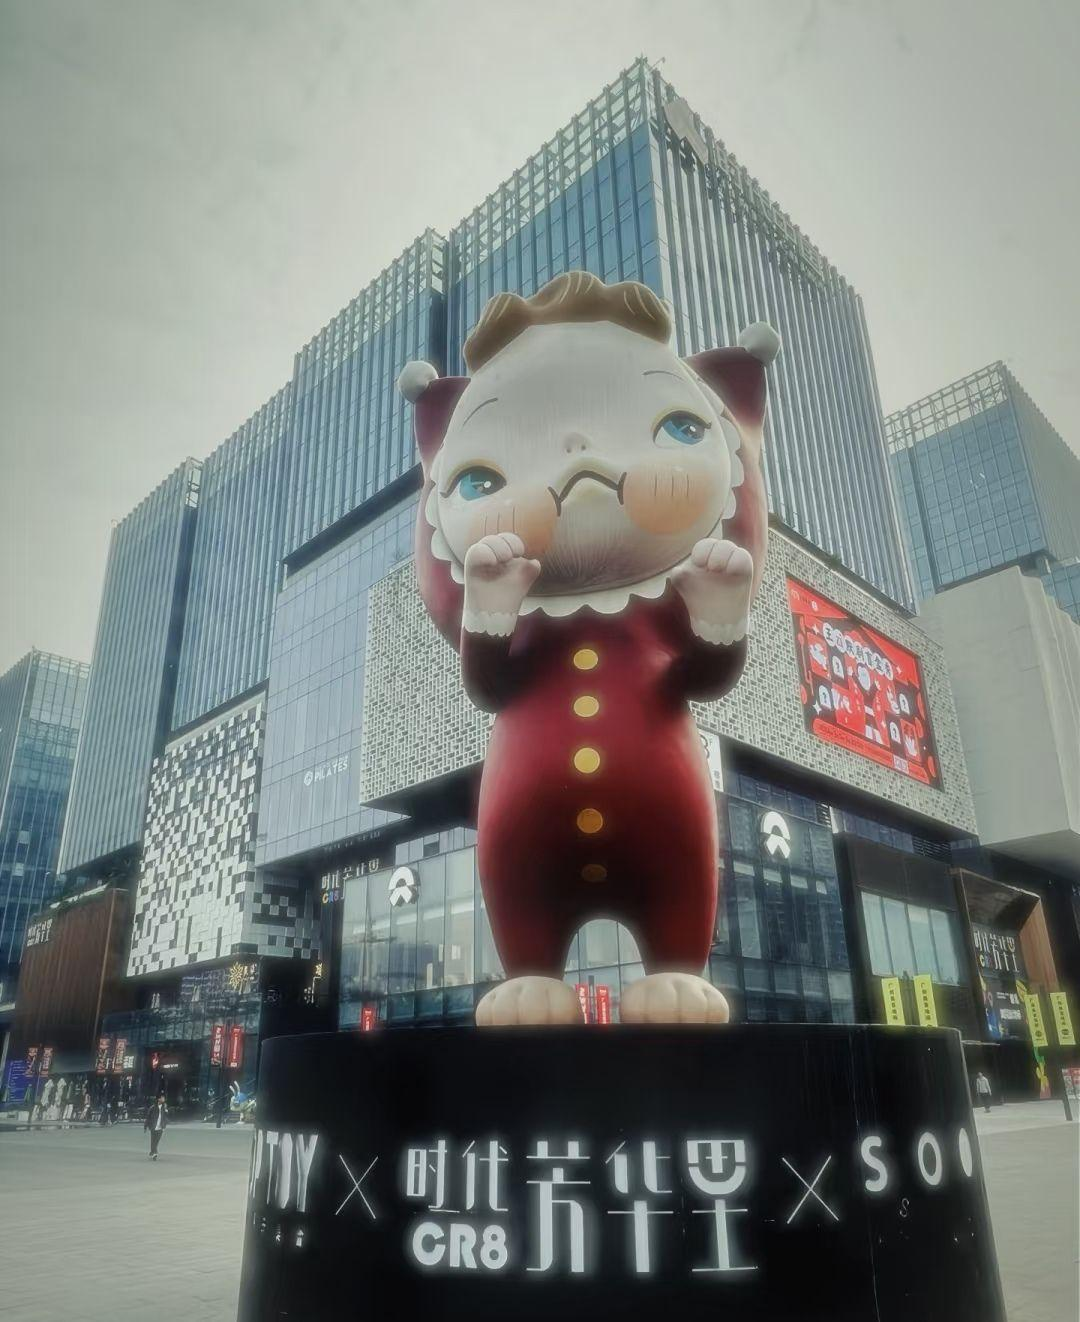
地标名称：时代芳华里CR8
所在城市：广州市·番禺区